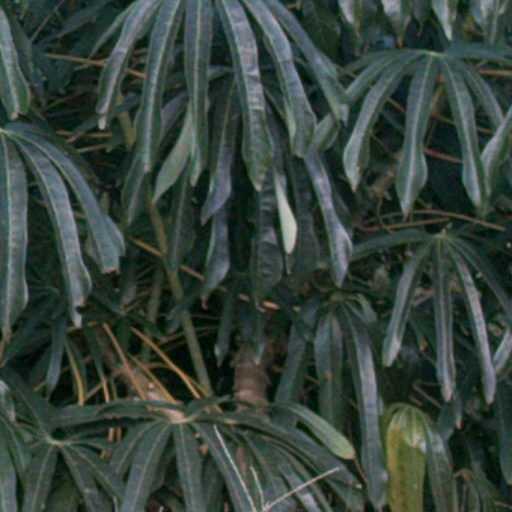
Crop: cassava